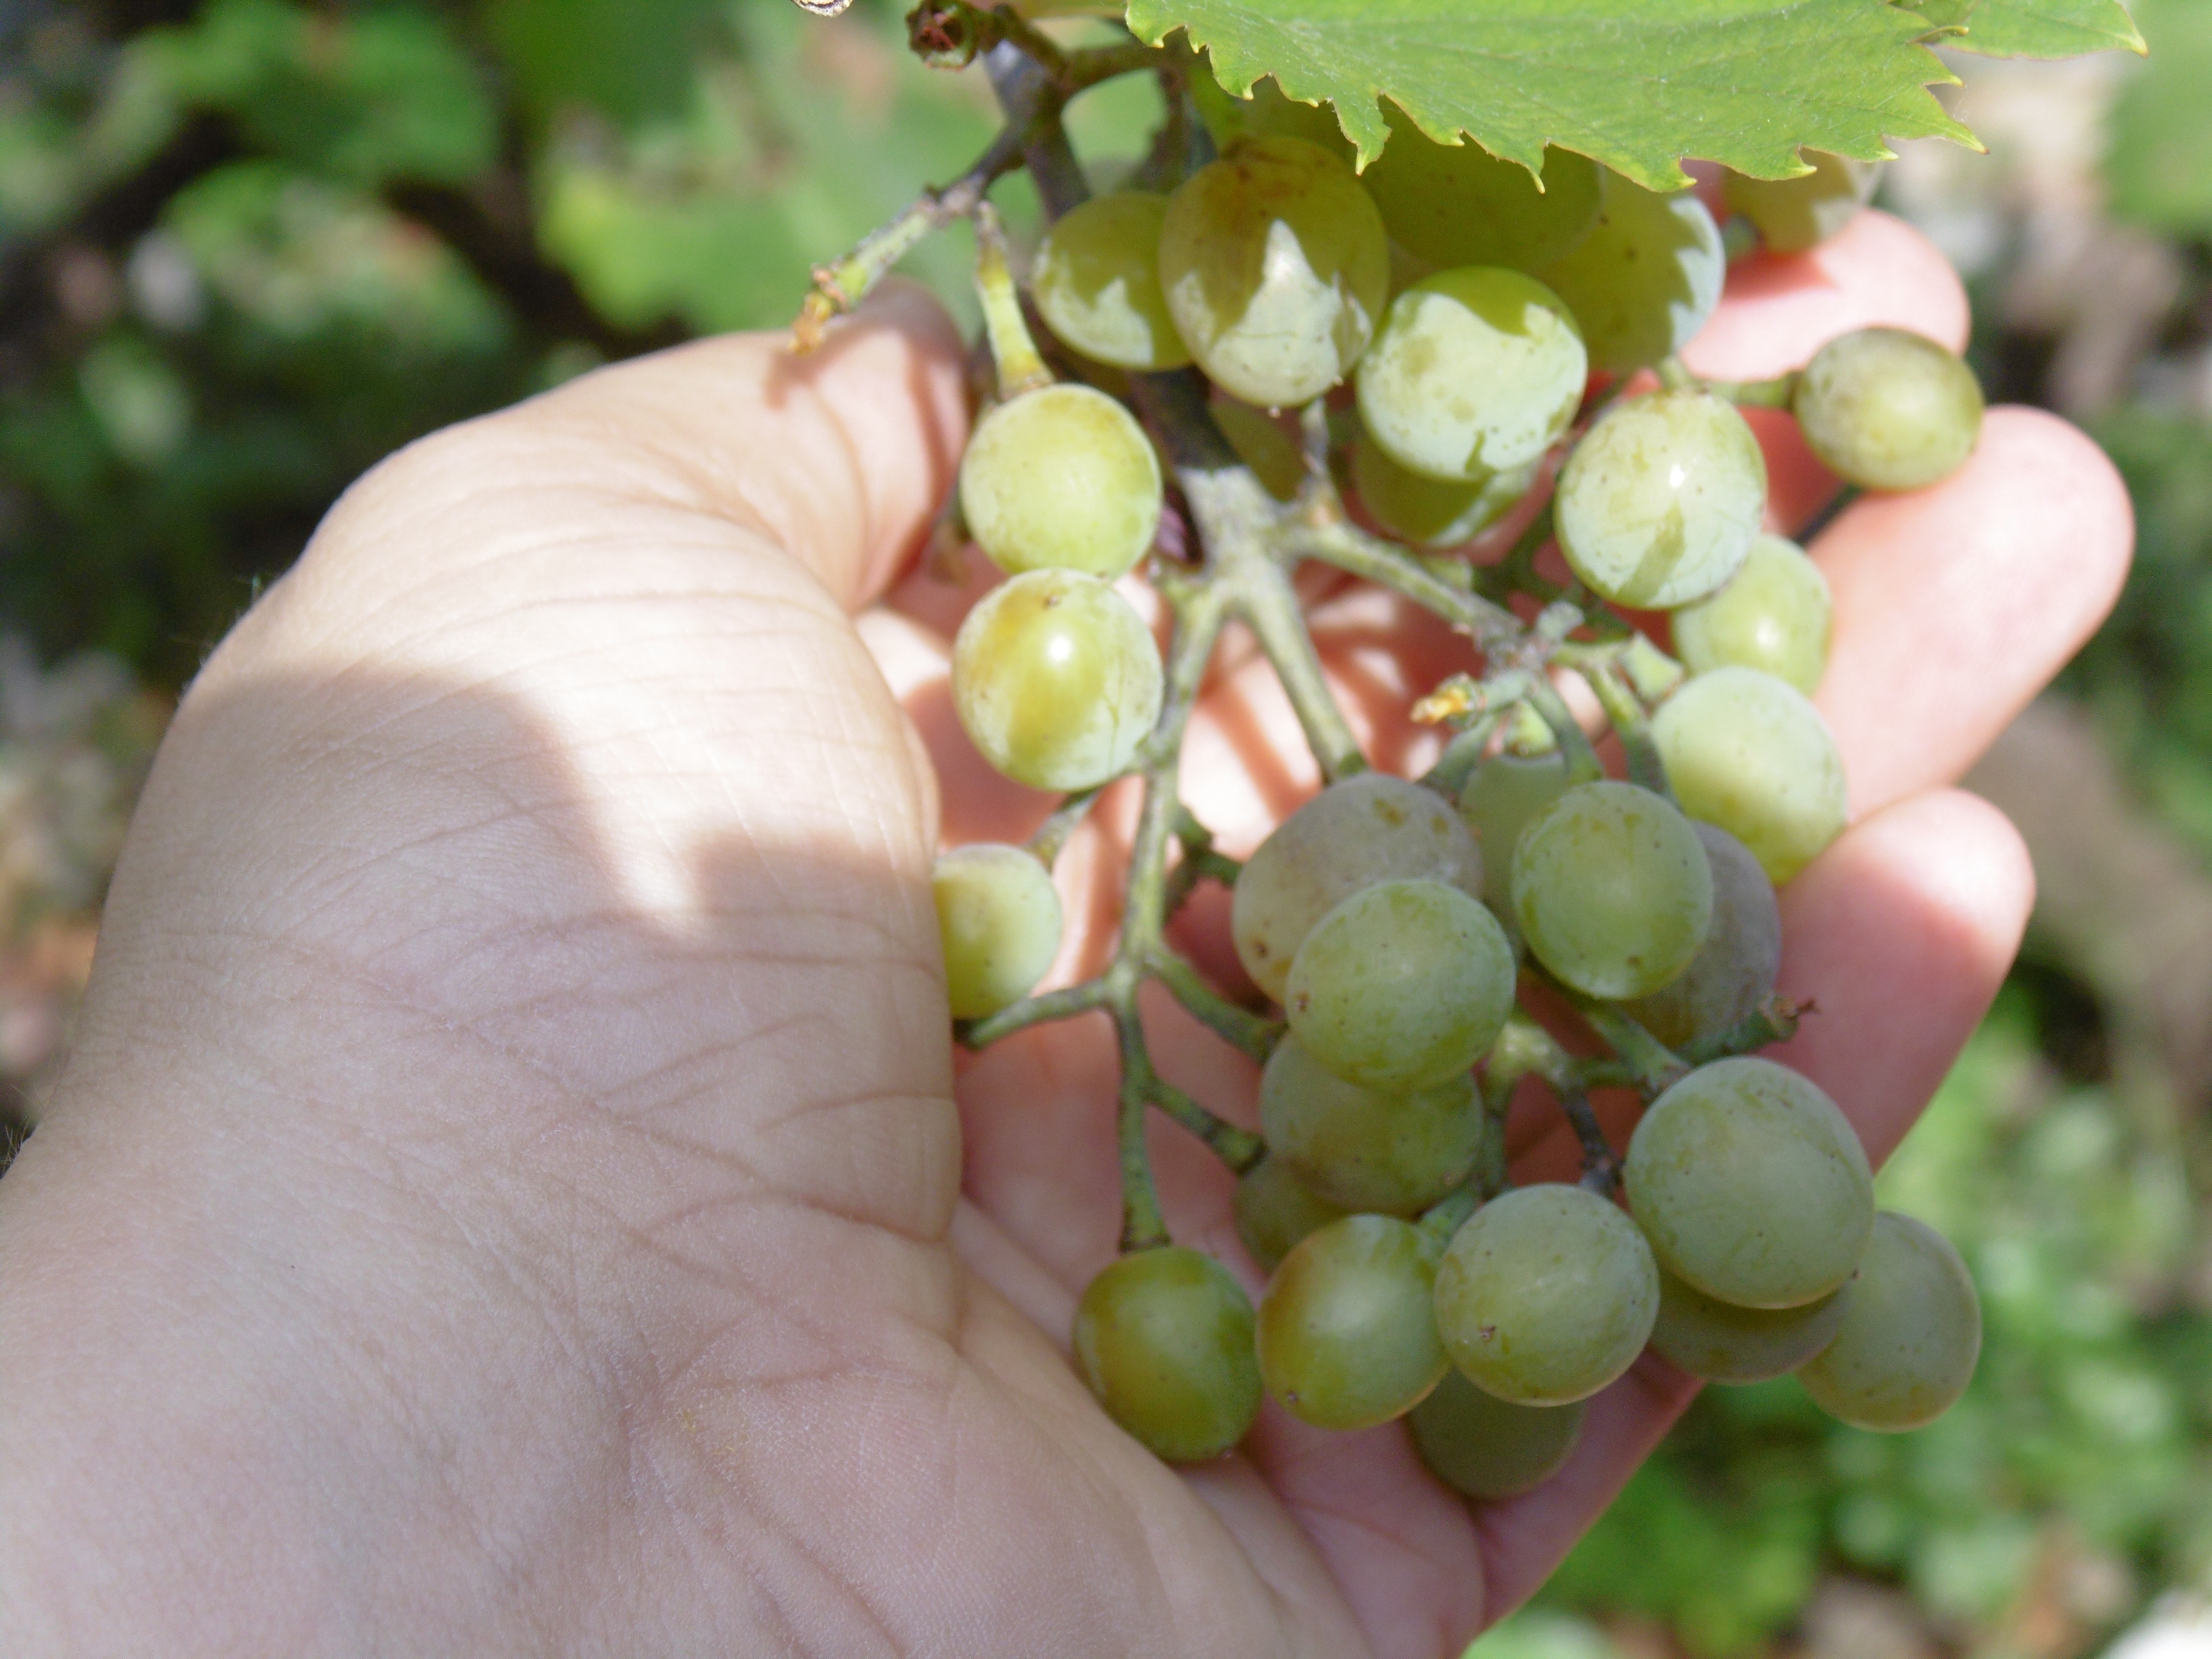
hand, plant, grape, fruit, flower, food, green, produce, shrub, grapes, fruits, foods, flowering plant, vitis, acini, land plant, grapevine family